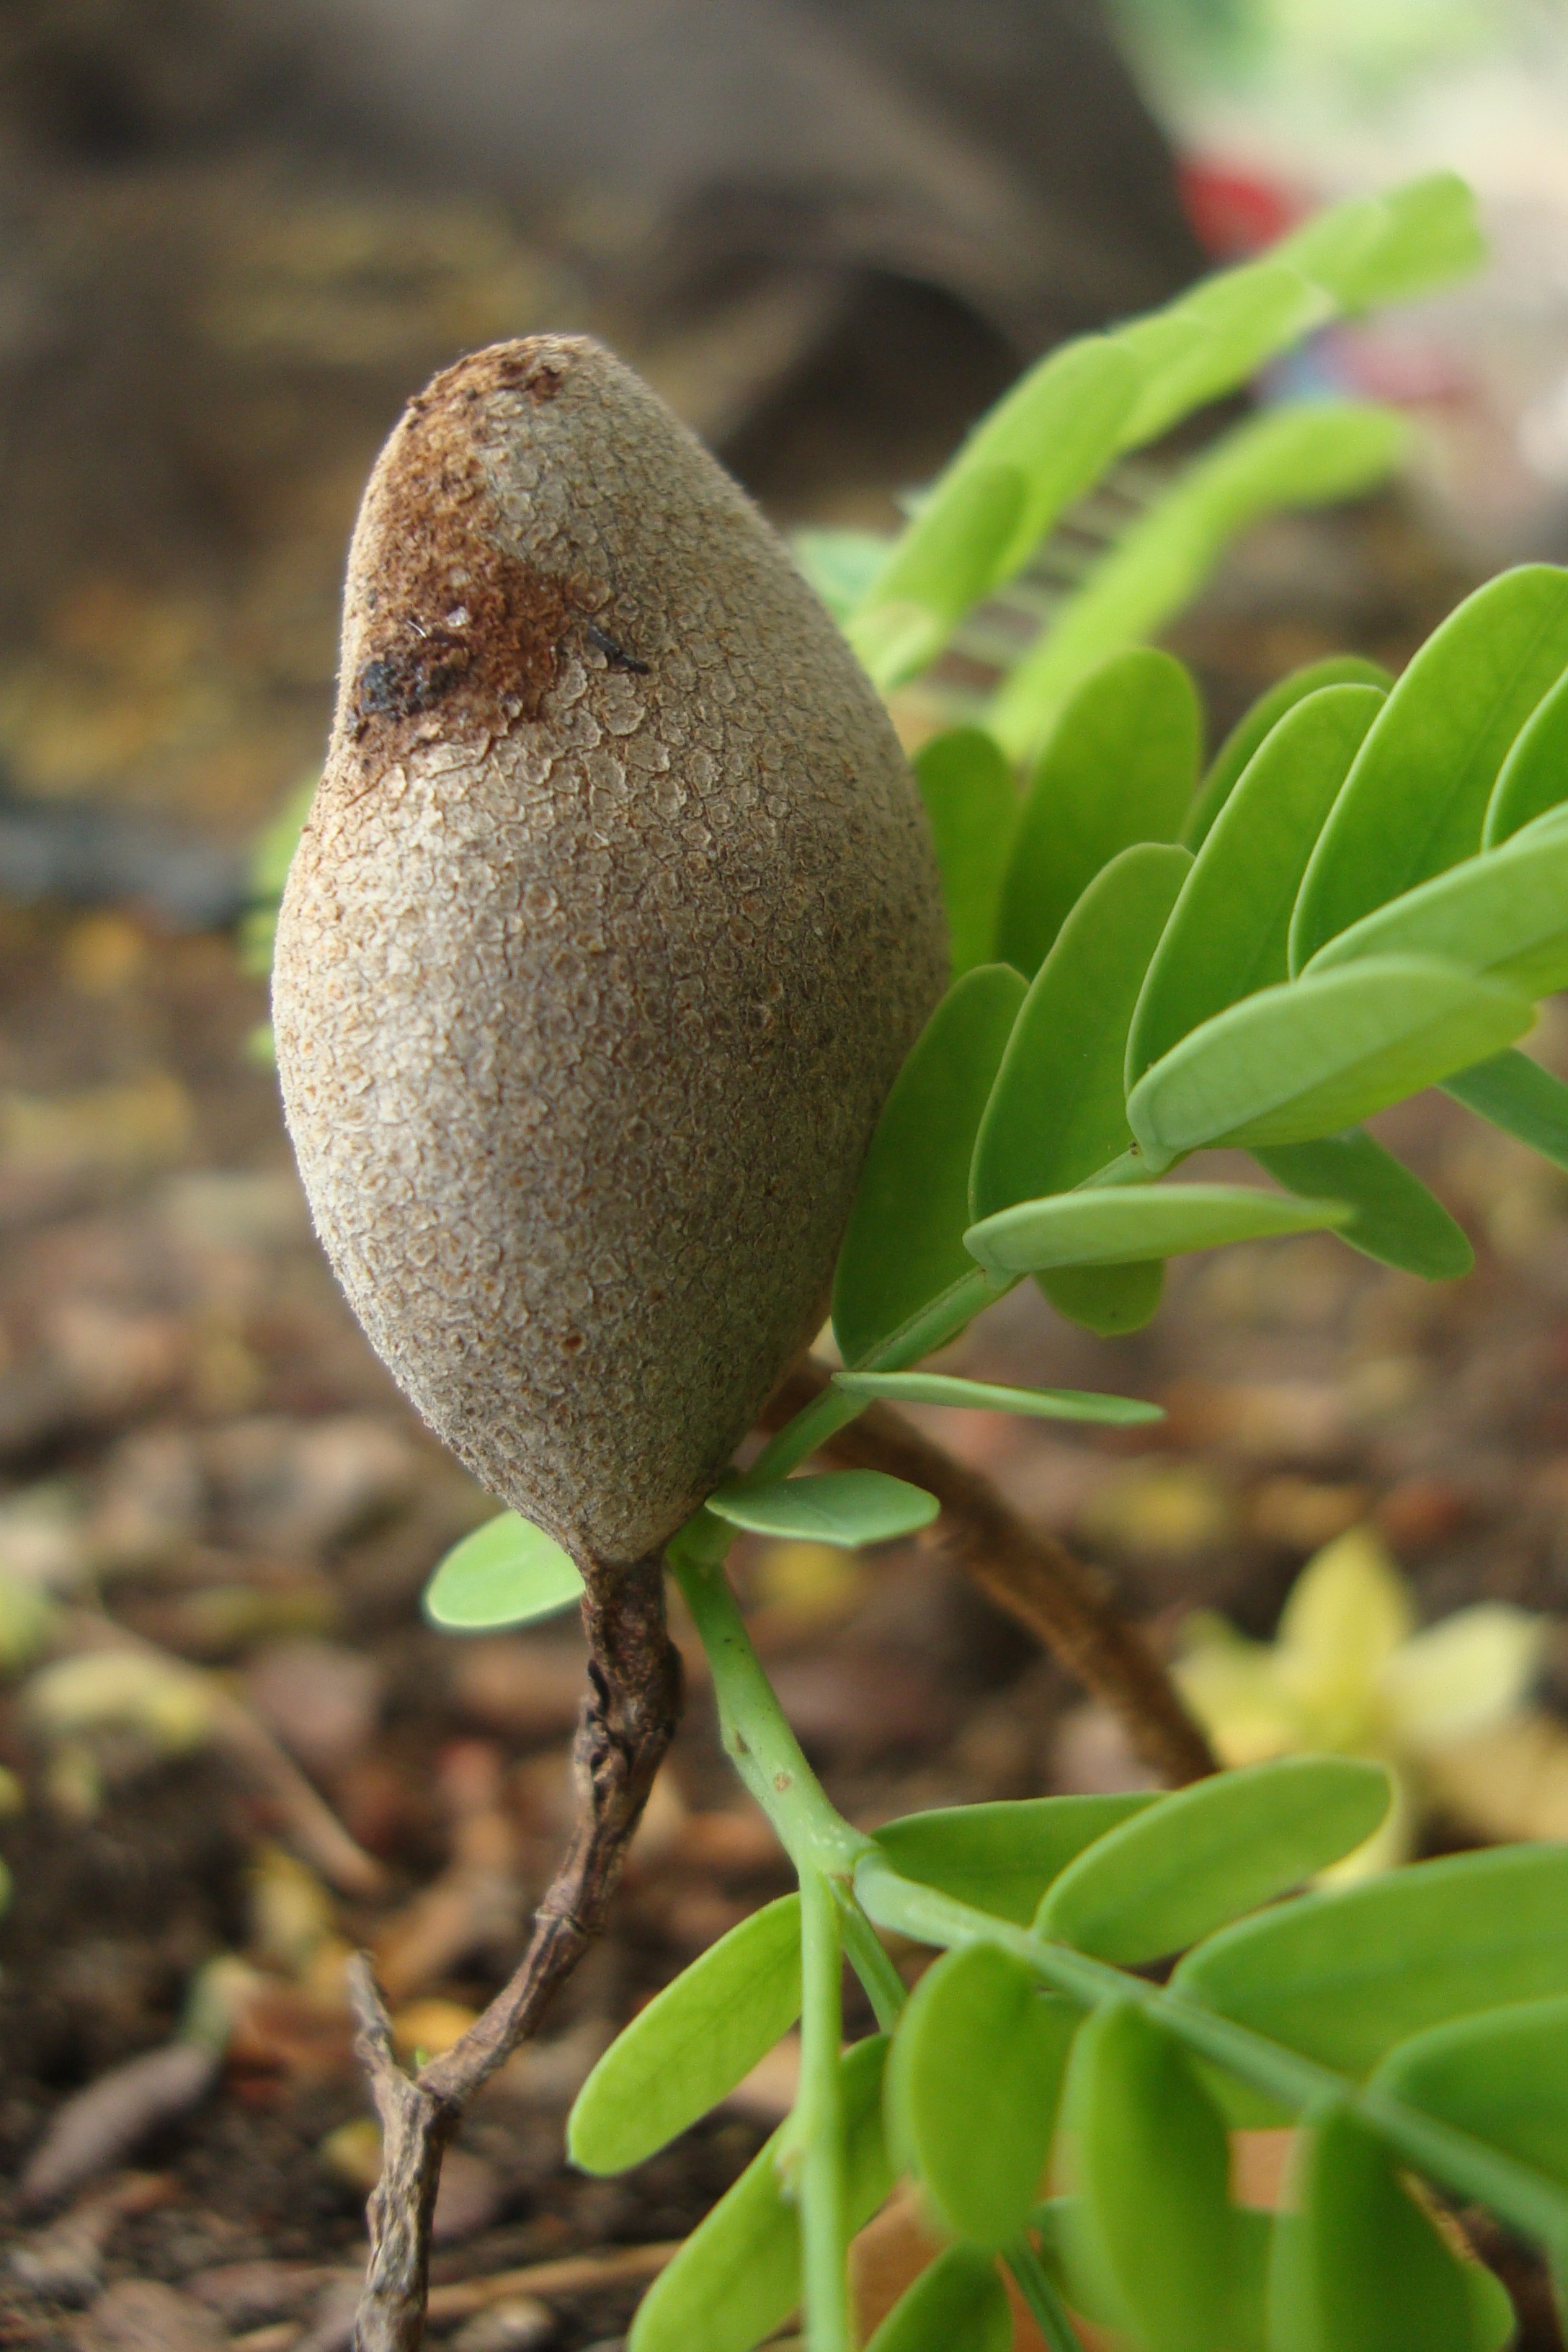
tree, nature, branch, plant, fruit, leaf, flower, food, green, produce, botany, garden, flora, macro photography, flowering plant, land plant